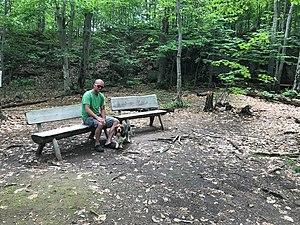
Espace de repos au Parc Valero
Le parc Valero les Écarts, d’une superficie de 65.3 hectares, est situé dans la ville de Lévis, à proximité de Québec.